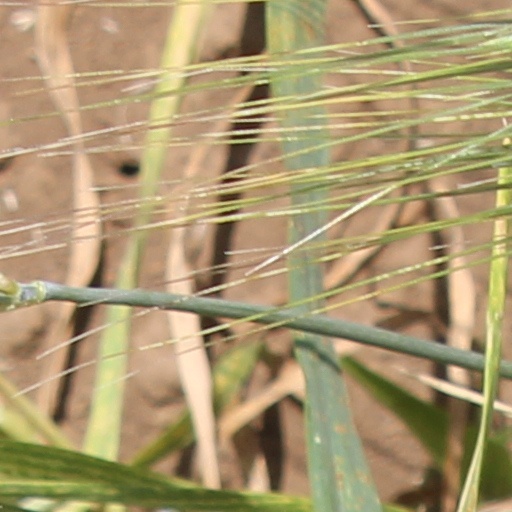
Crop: wheat